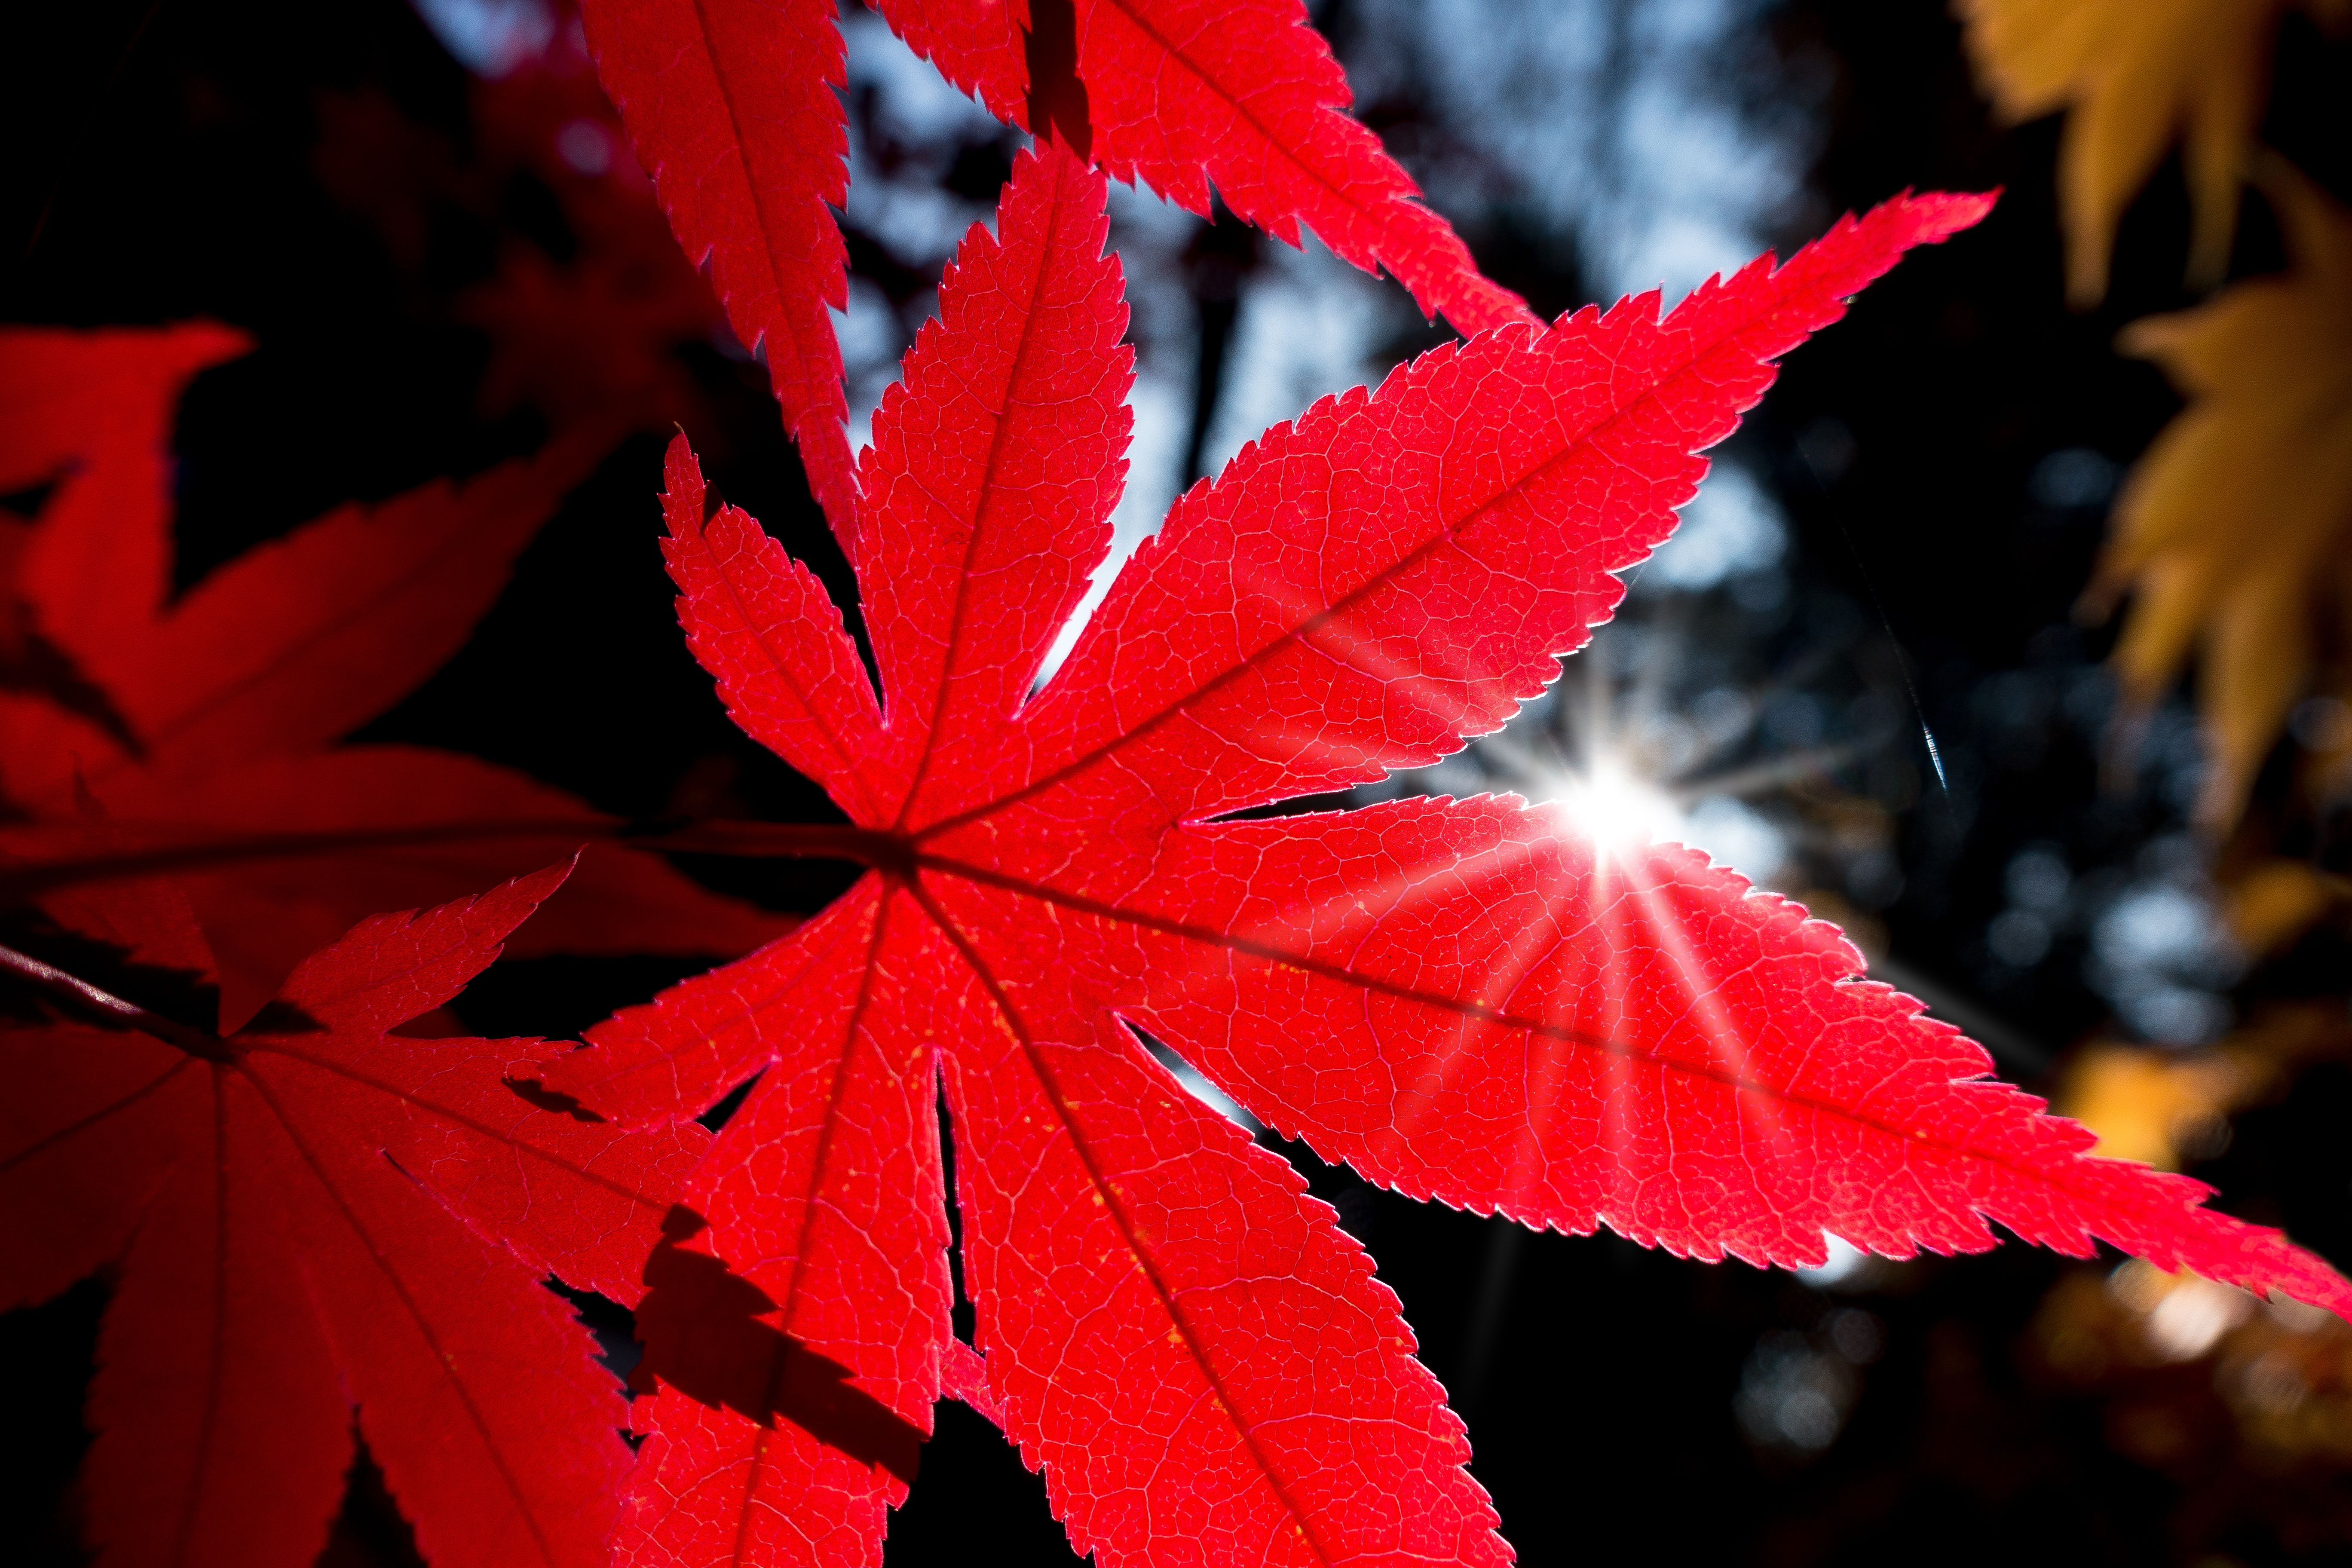
tree, nature, branch, plant, sun, leaf, flower, petal, red, autumn, season, maple, maple tree, maple leaf, close up, leaves, background, japanese, bright, japanese maple, back light, macro photography, fund, flowering plant, woody plant, land plant